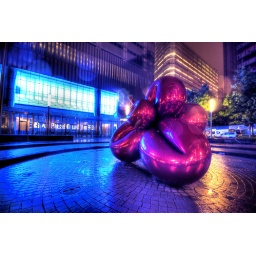
This was a red sculpture somewhere in New York that contrast super hardcore with the blue building behind it.